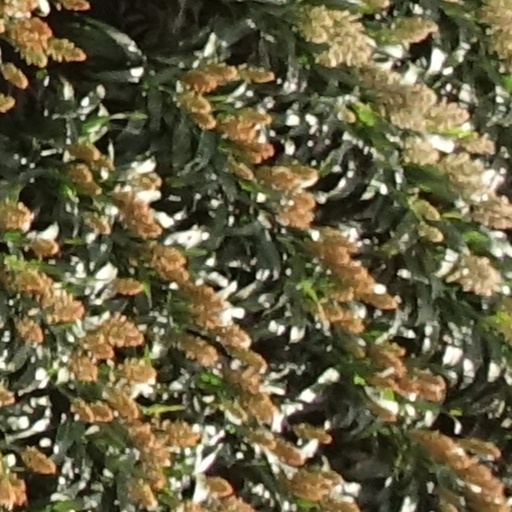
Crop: sorghum